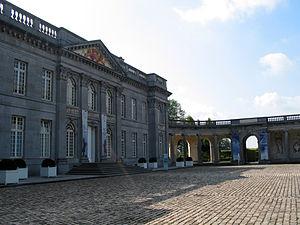
Seneffe (Belgique), le château (1763/1768 - Architecte: Laurent-Benoit Dewez).
Seneffe est une commune francophone de Belgique située en Région wallonne dans la province de Hainaut.